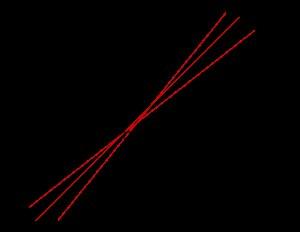
Les machines à vecteurs de support ou séparateurs à vaste marge sont un ensemble de techniques d'apprentissage supervisé destinées à résoudre des problèmes de discrimination et de régression. Les SVM sont une généralisation des classifieurs linéaires.